Kenneth J. Hodson

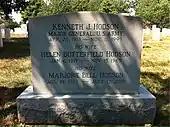
Grave at Arlington National Cemetery

After retiring from the Army in 1971, Gen. Hodson was recalled to active duty to serve as the first chief judge of the newly created Army Court of Military Review and as chief judge of the Army judiciary. He retired from those positions in 1974.